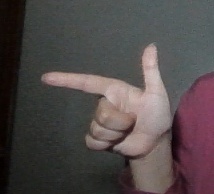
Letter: yaa